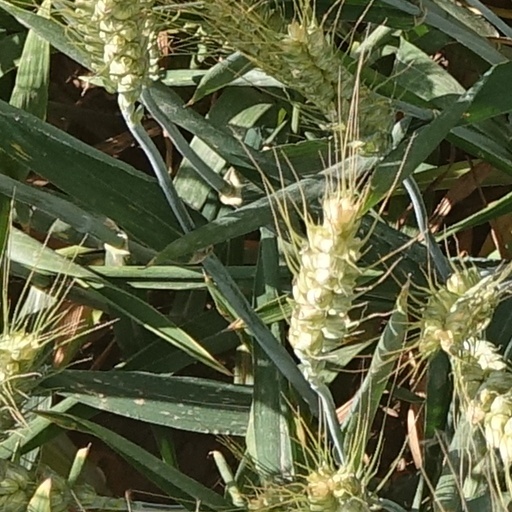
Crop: wheat